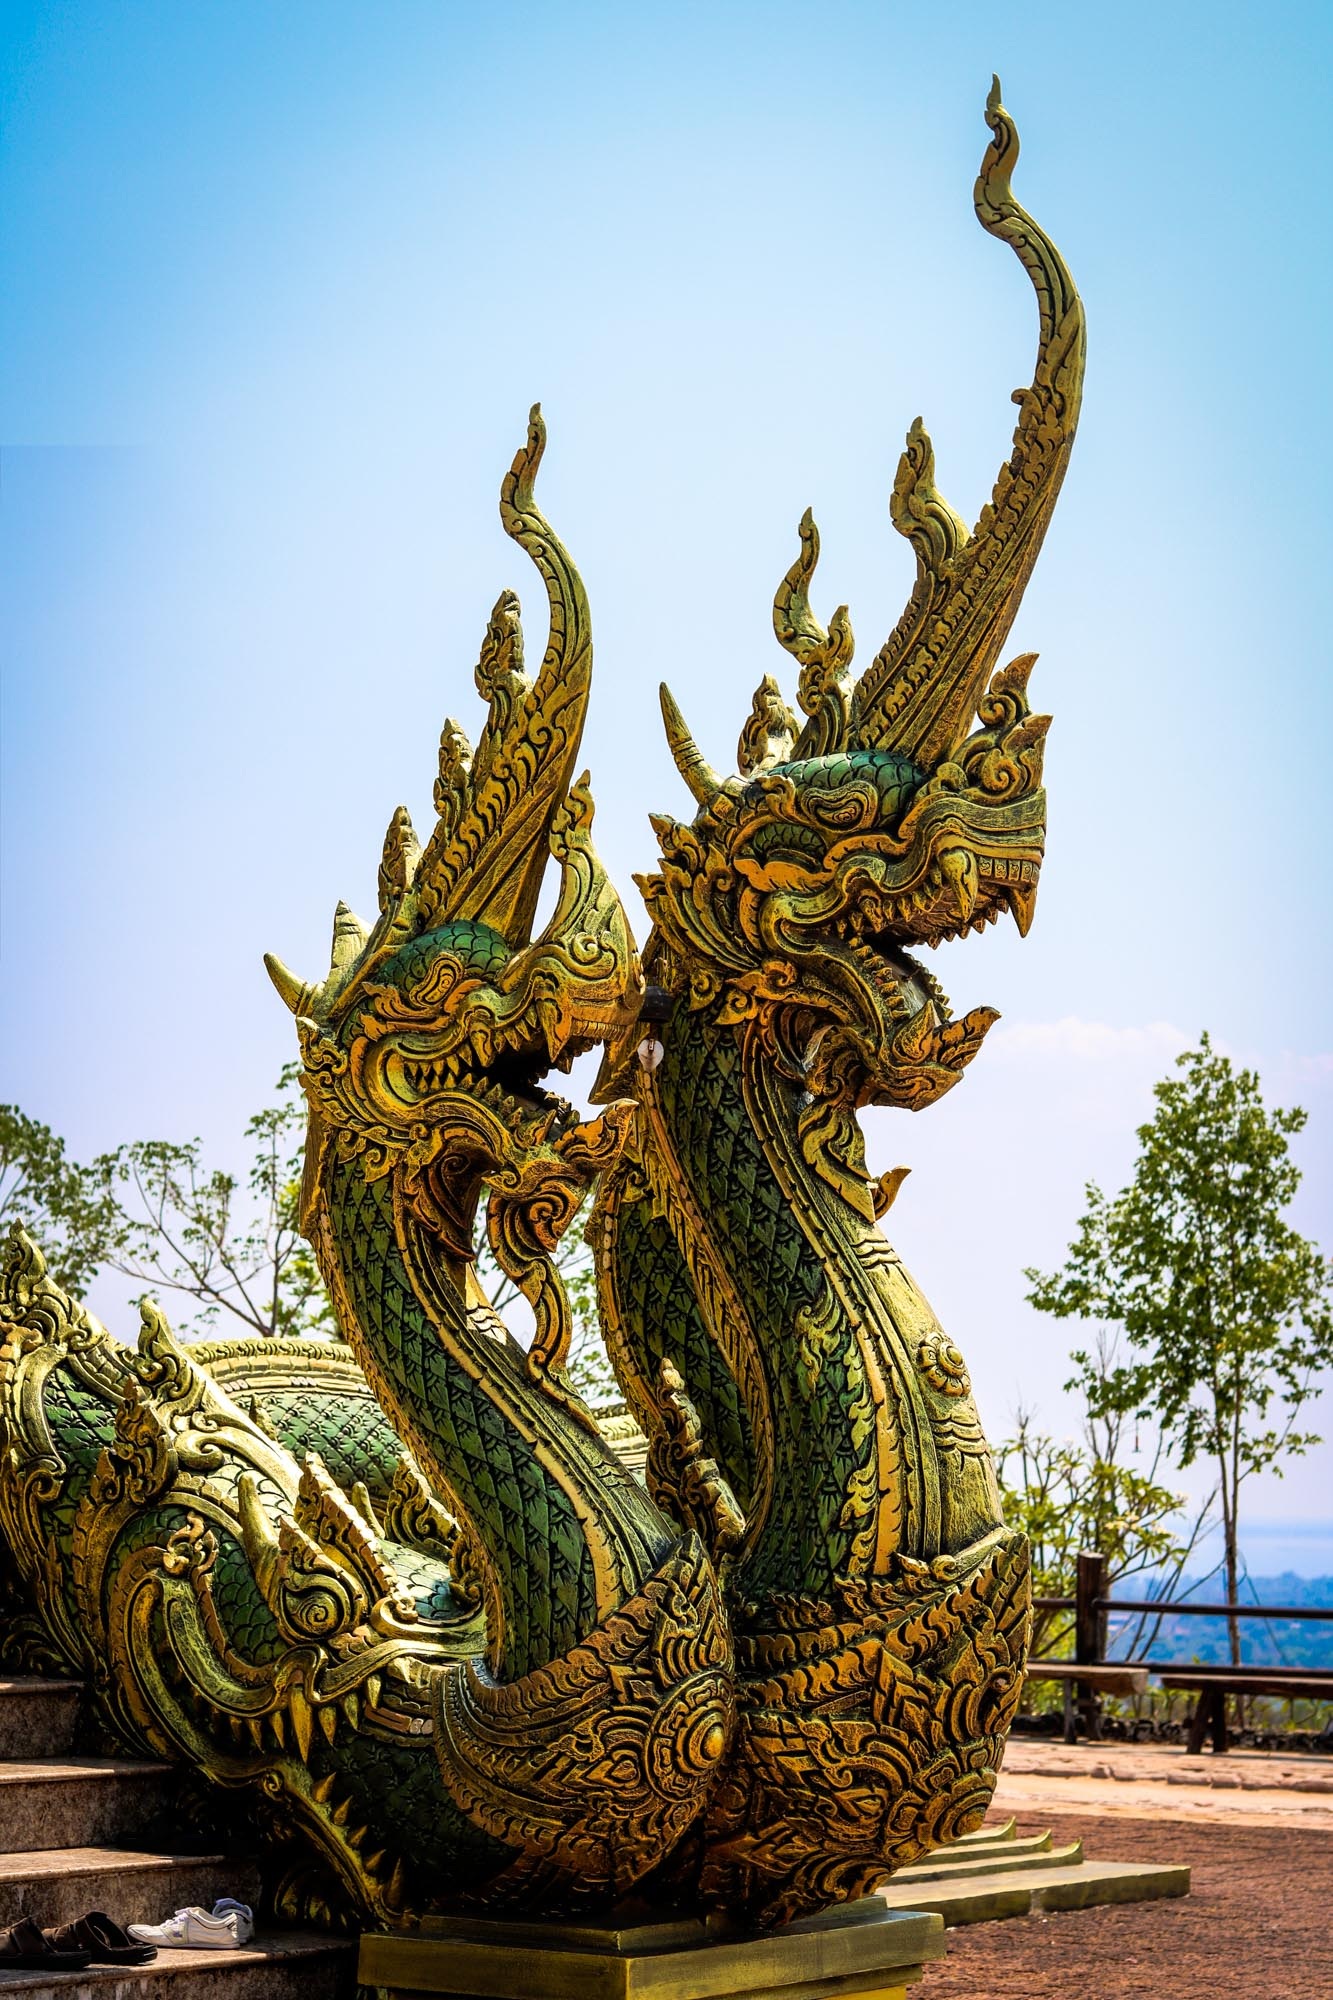
tree, plant, monument, statue, botany, tourism, thailand, painting, sculpture, art, temple, faith, worship, carving, miss, serpent, mythology, a pilgrimage, holy thing, ubon ratchathani, ancient history, woody plant